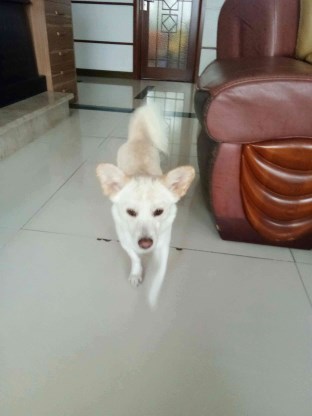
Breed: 3336-n000121-chinese_rural_dog